Ivan Dixon

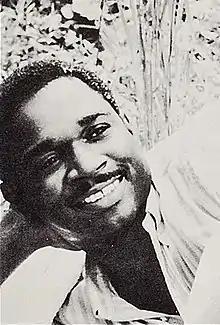
Dixon in 1964

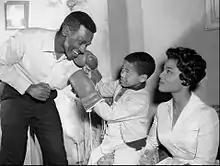
Dixon (left) with Steven Perry and Kim Hamilton in "The Big Tall Wish", a 1960 episode of "The Twilight Zone"

Ivan Nathaniel Dixon III (April 6, 1931 – March 16, 2008) was an American actor, director, and producer best known for his series role in the 1960s sitcom "Hogan's Heroes", and for his starring roles in the 1964 independent drama "Nothing But a Man" and the 1967 television film "The Final War of Olly Winter". In addition, he directed many episodes of television series.